Worcestershire

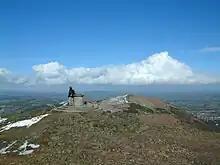
Summit of the Worcestershire Beacon in the Malvern Hills, the county's highest point

Liquid crystal displays were developed in 1972 in conjunction with the Royal Radar Establishment, where Geoffrey Dummer invented the idea of the integrated circuit in 1952. It was based in Malvern, and became the Royal Signals and Radar Establishment, which developed thermal imaging and pyroelectric infrared detectors, and is now a large site owned by QinetiQ. Morgan Motor Company is in Malvern Link. Commsoft RMS is in Evesham. For many years Group 4 Security, which was the largest security company in Europe, had its headquarters in Broadway, on the edge of the Cotswolds; G4S Integrated Services now has its HQ there.